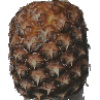
Label: Pineapple 1